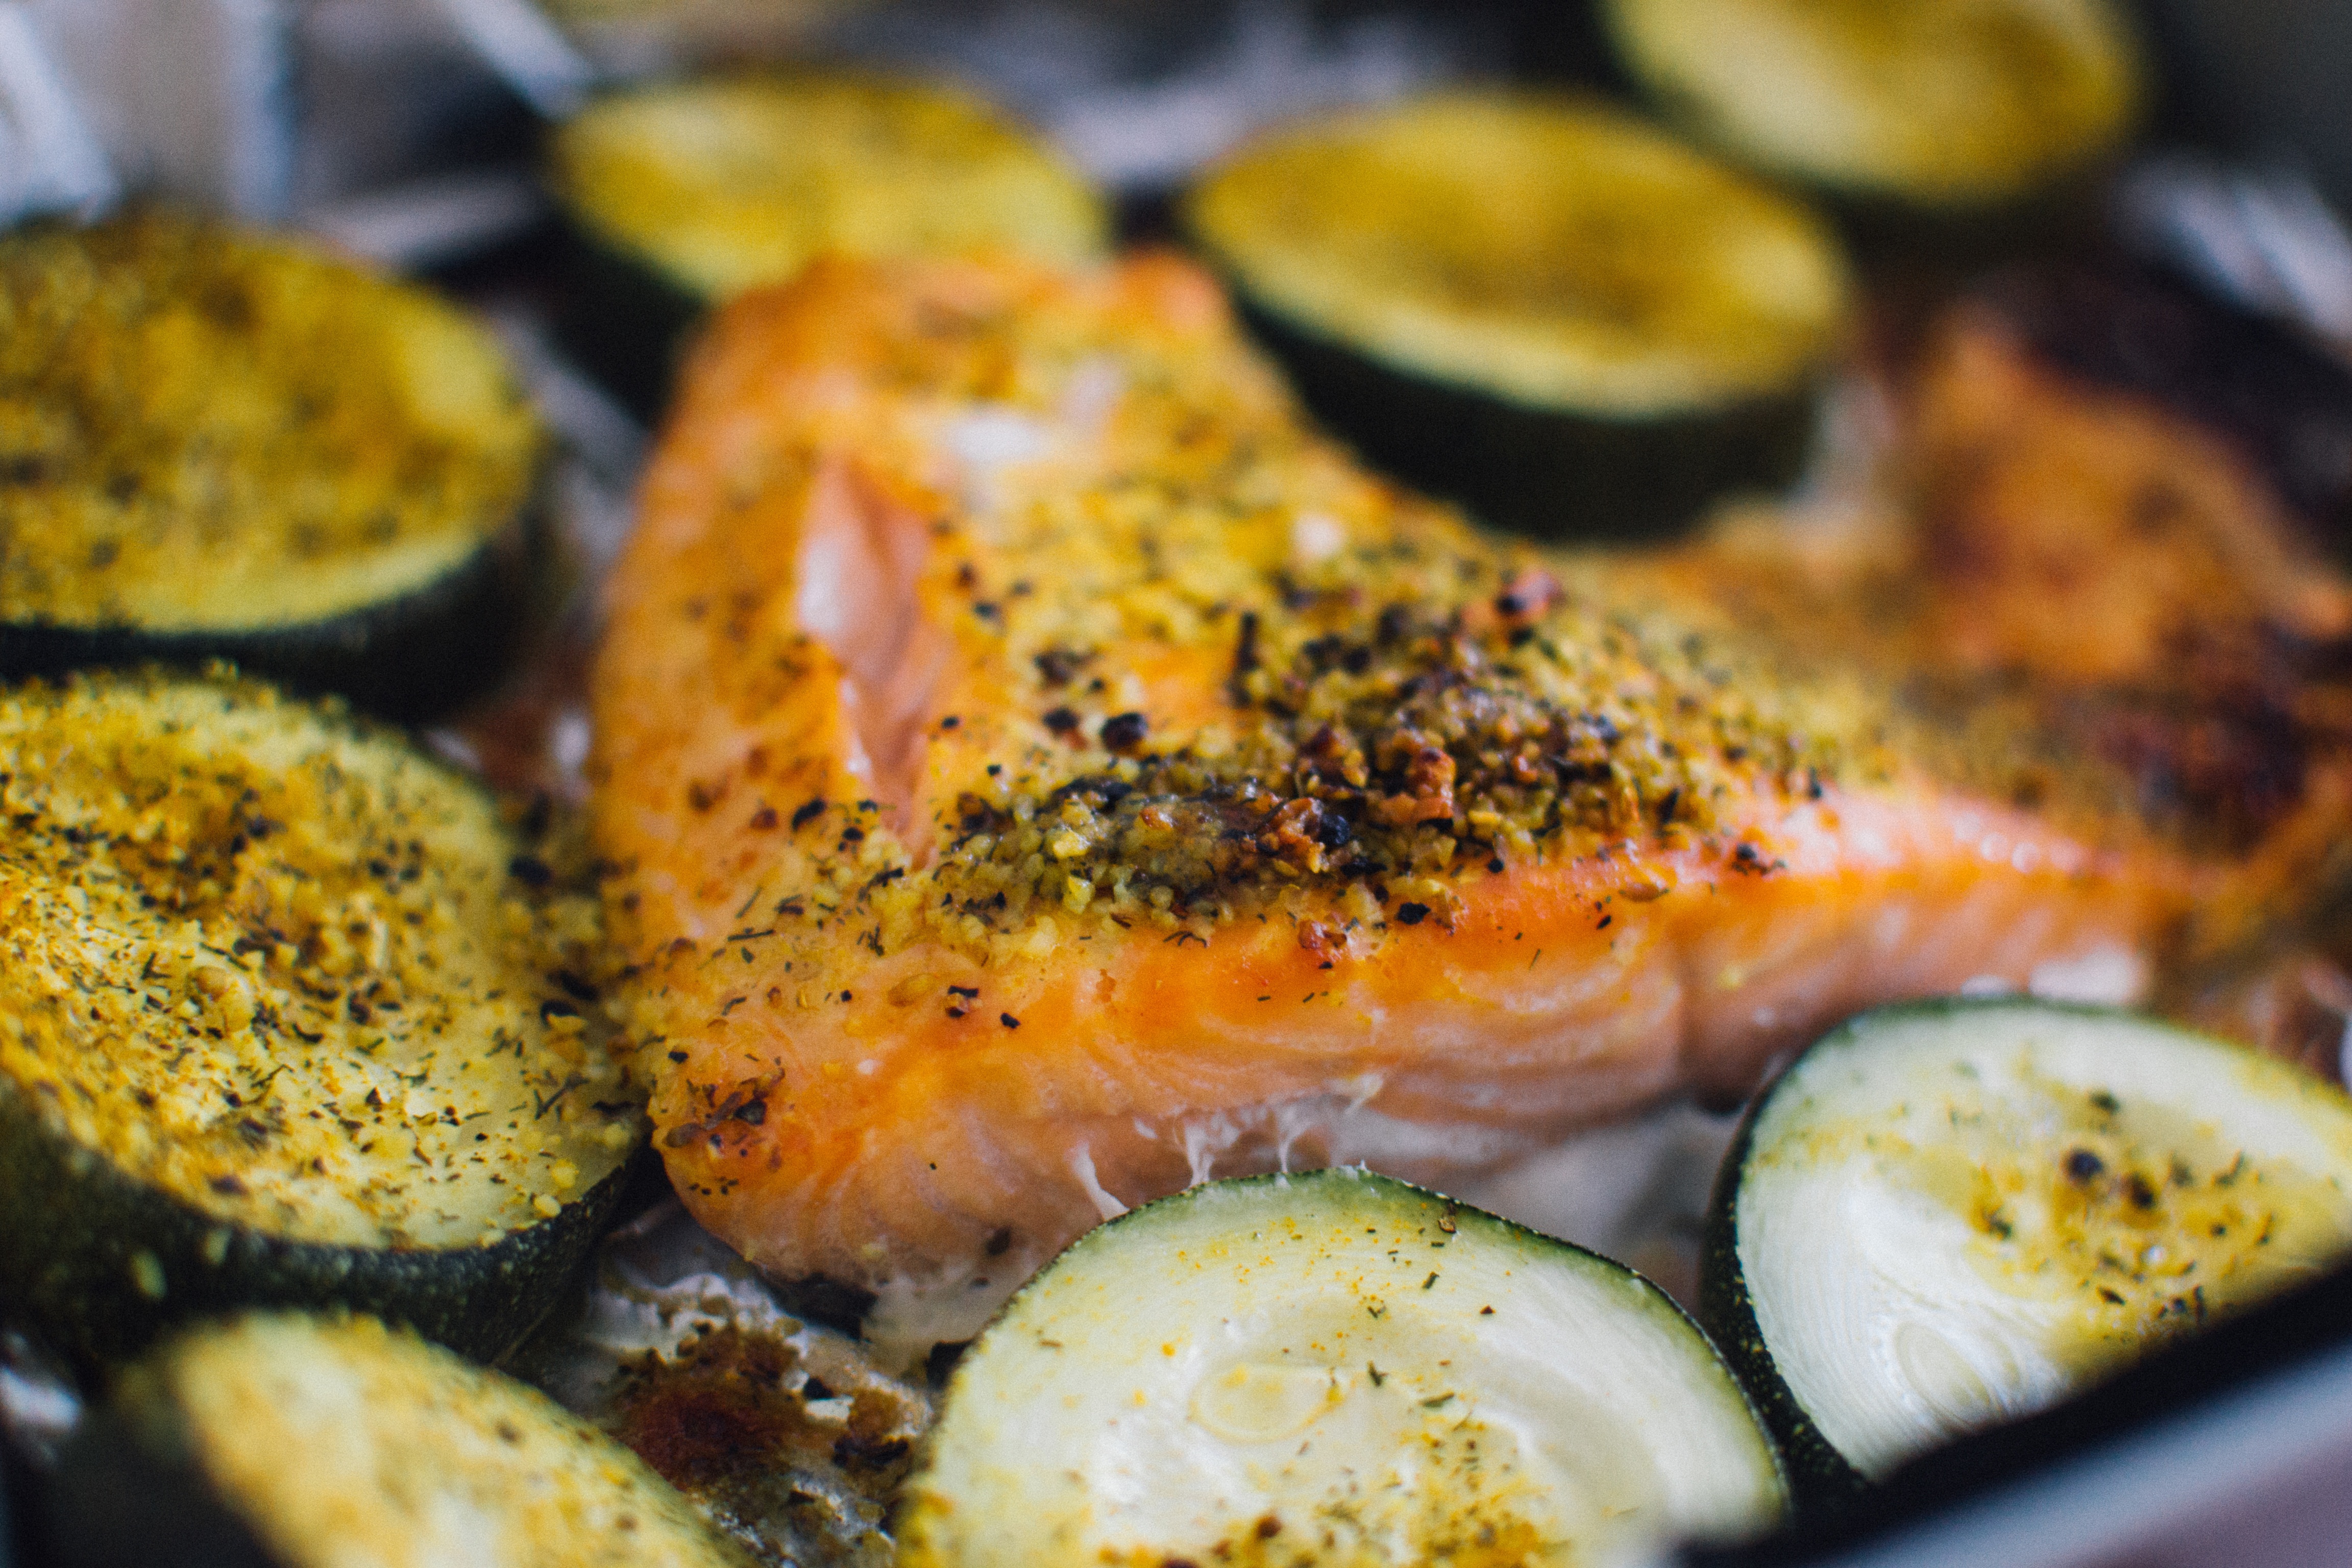
dish, meal, food, cooking, produce, vegetable, seafood, fish, healthy, cuisine, vegetables, dinner, spices, salmon, zucchini